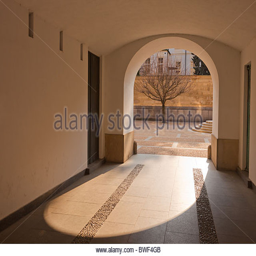
arch leading out of the castle